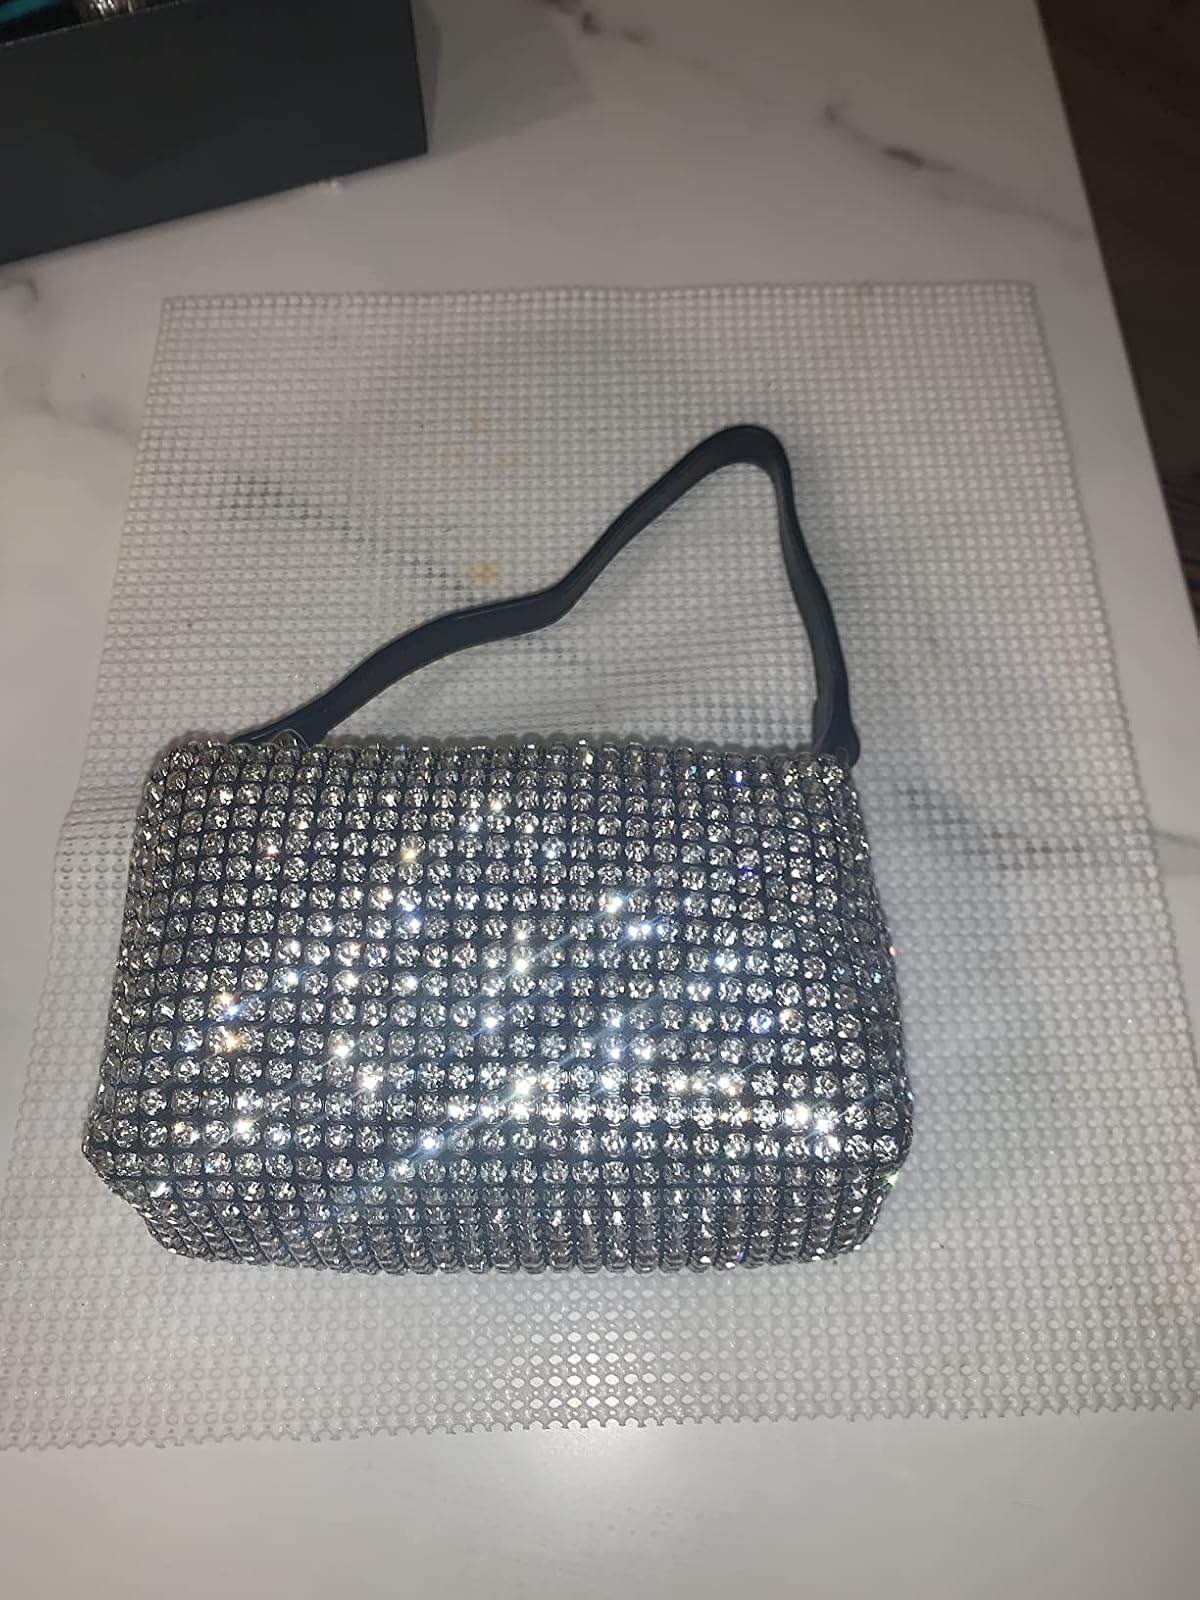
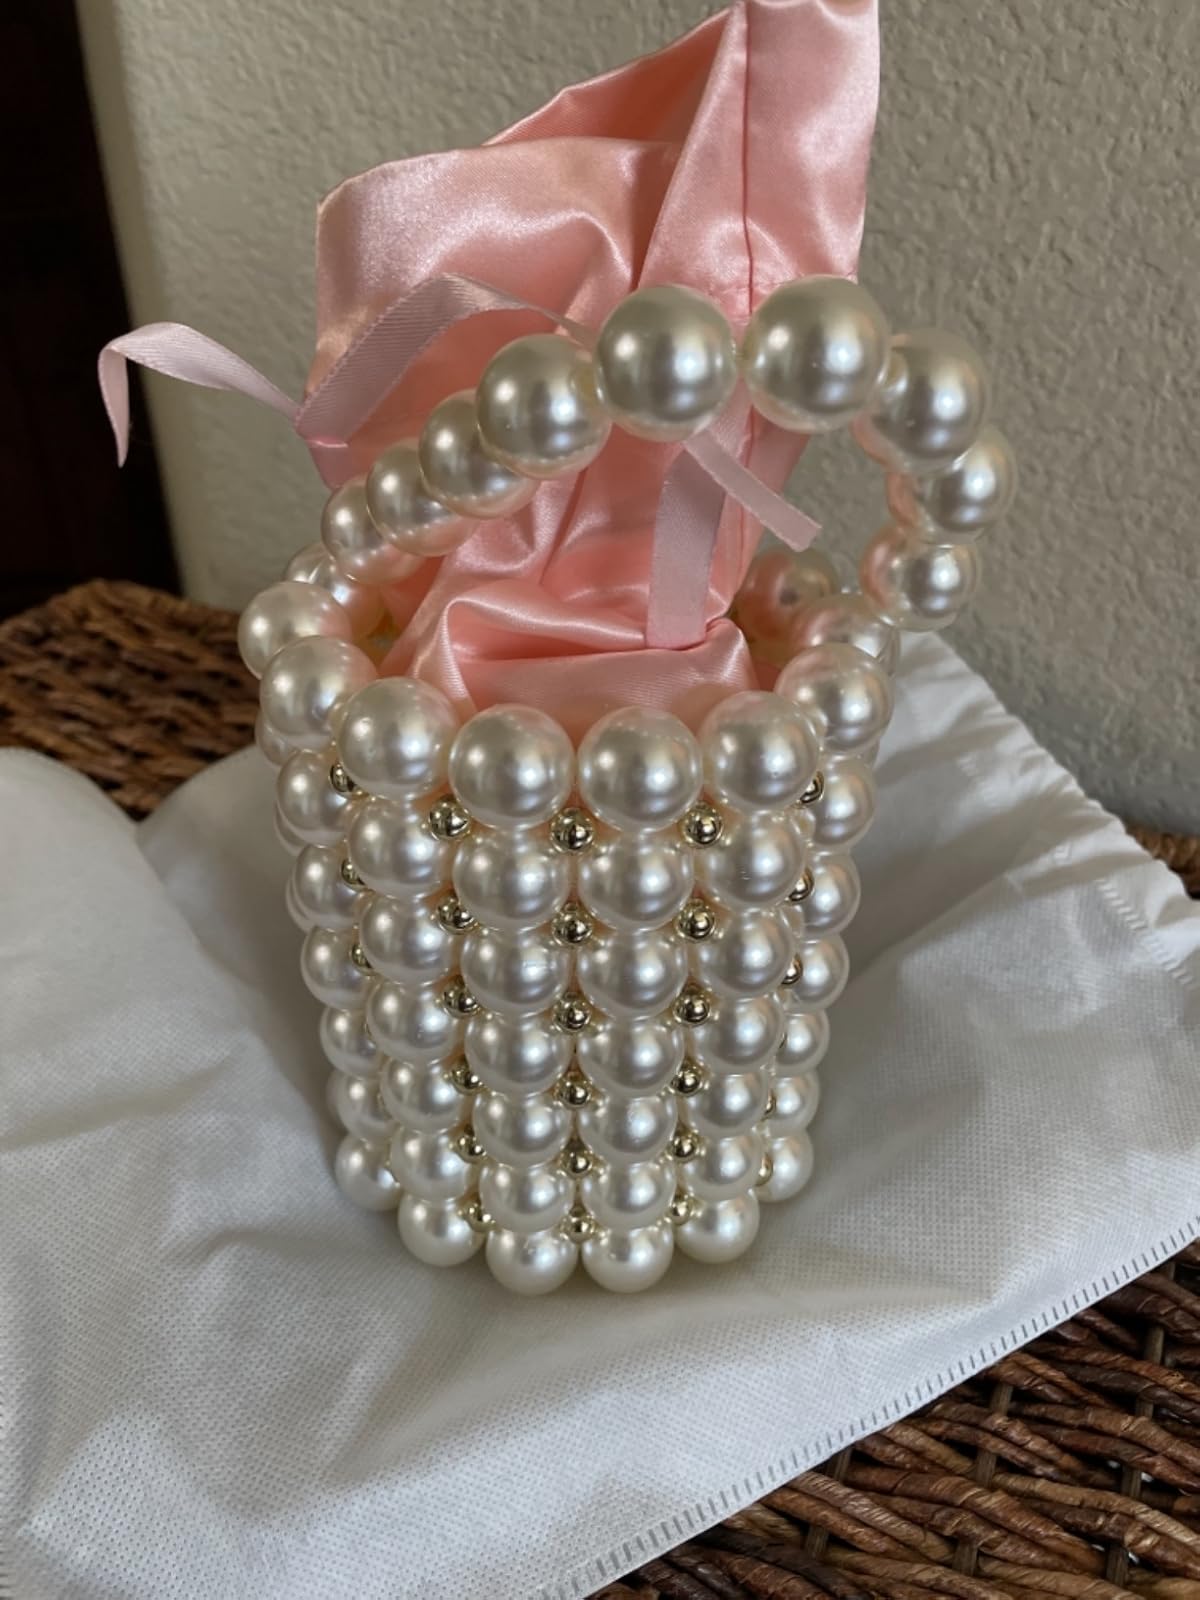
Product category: accessories_handbag
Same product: no